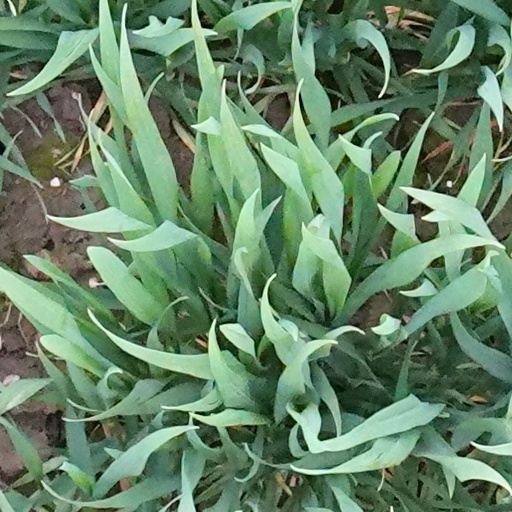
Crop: wheat